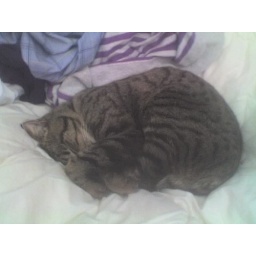
tiger in a ball